Ada Margaret Brayton

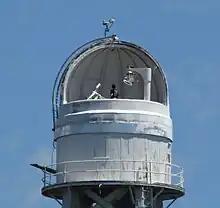
The top of the 150-Foot Solar Tower Observatory on Mt. Wilson

She was a member of the staff of Mount Wilson Observatory, the Astronomical Computer Department of stellar spectroscopy. She was a life member of the American Astronomical Society and member of the Archaeological Society of New Mexico. In 1920, she found that the radial velocity of the star Boss 3644 was variable thanks to her measures of three spectrograms made with the 60-inch reflector and single prism spectrograph. In 1935, Brayton, together with Walter Sydney Adams, Alfred H. Joy (1882–1973), and Milton La Salle Humason (1891–1972), published a monumental book, "Spectroscopic Absolute Magnitudes and Distances of 4719 Stars" that increased the number of stars of known distance by one hundred-fold.